Abu Ghraib torture and prisoner abuse

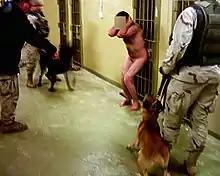
A victim is intimidated, or threatened, by at least two dogs

On November 1, 2003, the Associated Press published a lengthy report on inhumane treatment, beatings, and deaths at Abu Ghraib and other American prisons in Iraq. This report was based on interviews with released detainees, who told journalist Charles J. Hanley that inmates had been attacked by dogs, made to wear hoods, and humiliated in other ways. The article gained little notice. One freed detainee said that he wished somebody would publish pictures of what was happening.